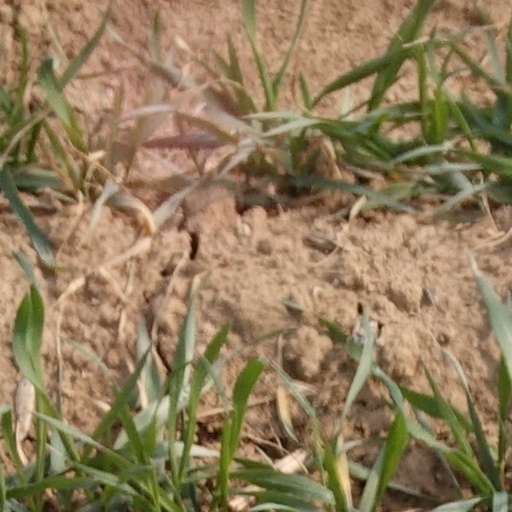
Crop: wheat